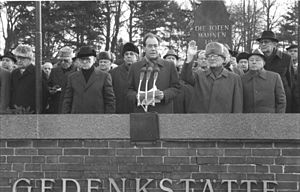
Zentralfriedhof Friedrichsfelde
Mindehøjtidelighed i anledning af 70-året for mordet på Karl Liebknecht og Rosa Luxemburg.
Zentralfriedhof Friedrichsfelde, også kendt som Gedenkstätte der Sozialisten er en kirkegård i bydelen Lichtenberg i Berlin, Tyskland, der rummer de fleste af de tidligere DDR-lederes gravsteder. Blandt de, der er begravet på kirkegården er Walter Ulbricht, der stod bag byggeriet af Berlinmuren og DDR's første præsident, Wilhelm Pieck. Medstifterne af Kommunistische Partei Deutschlands Karl Liebknecht og Rosa Luxemburg er også begravet på Zentralfriedhof Friedrichsfelde.